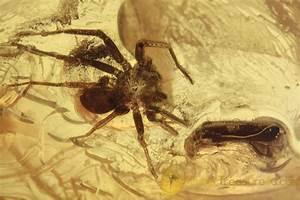
spider